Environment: real
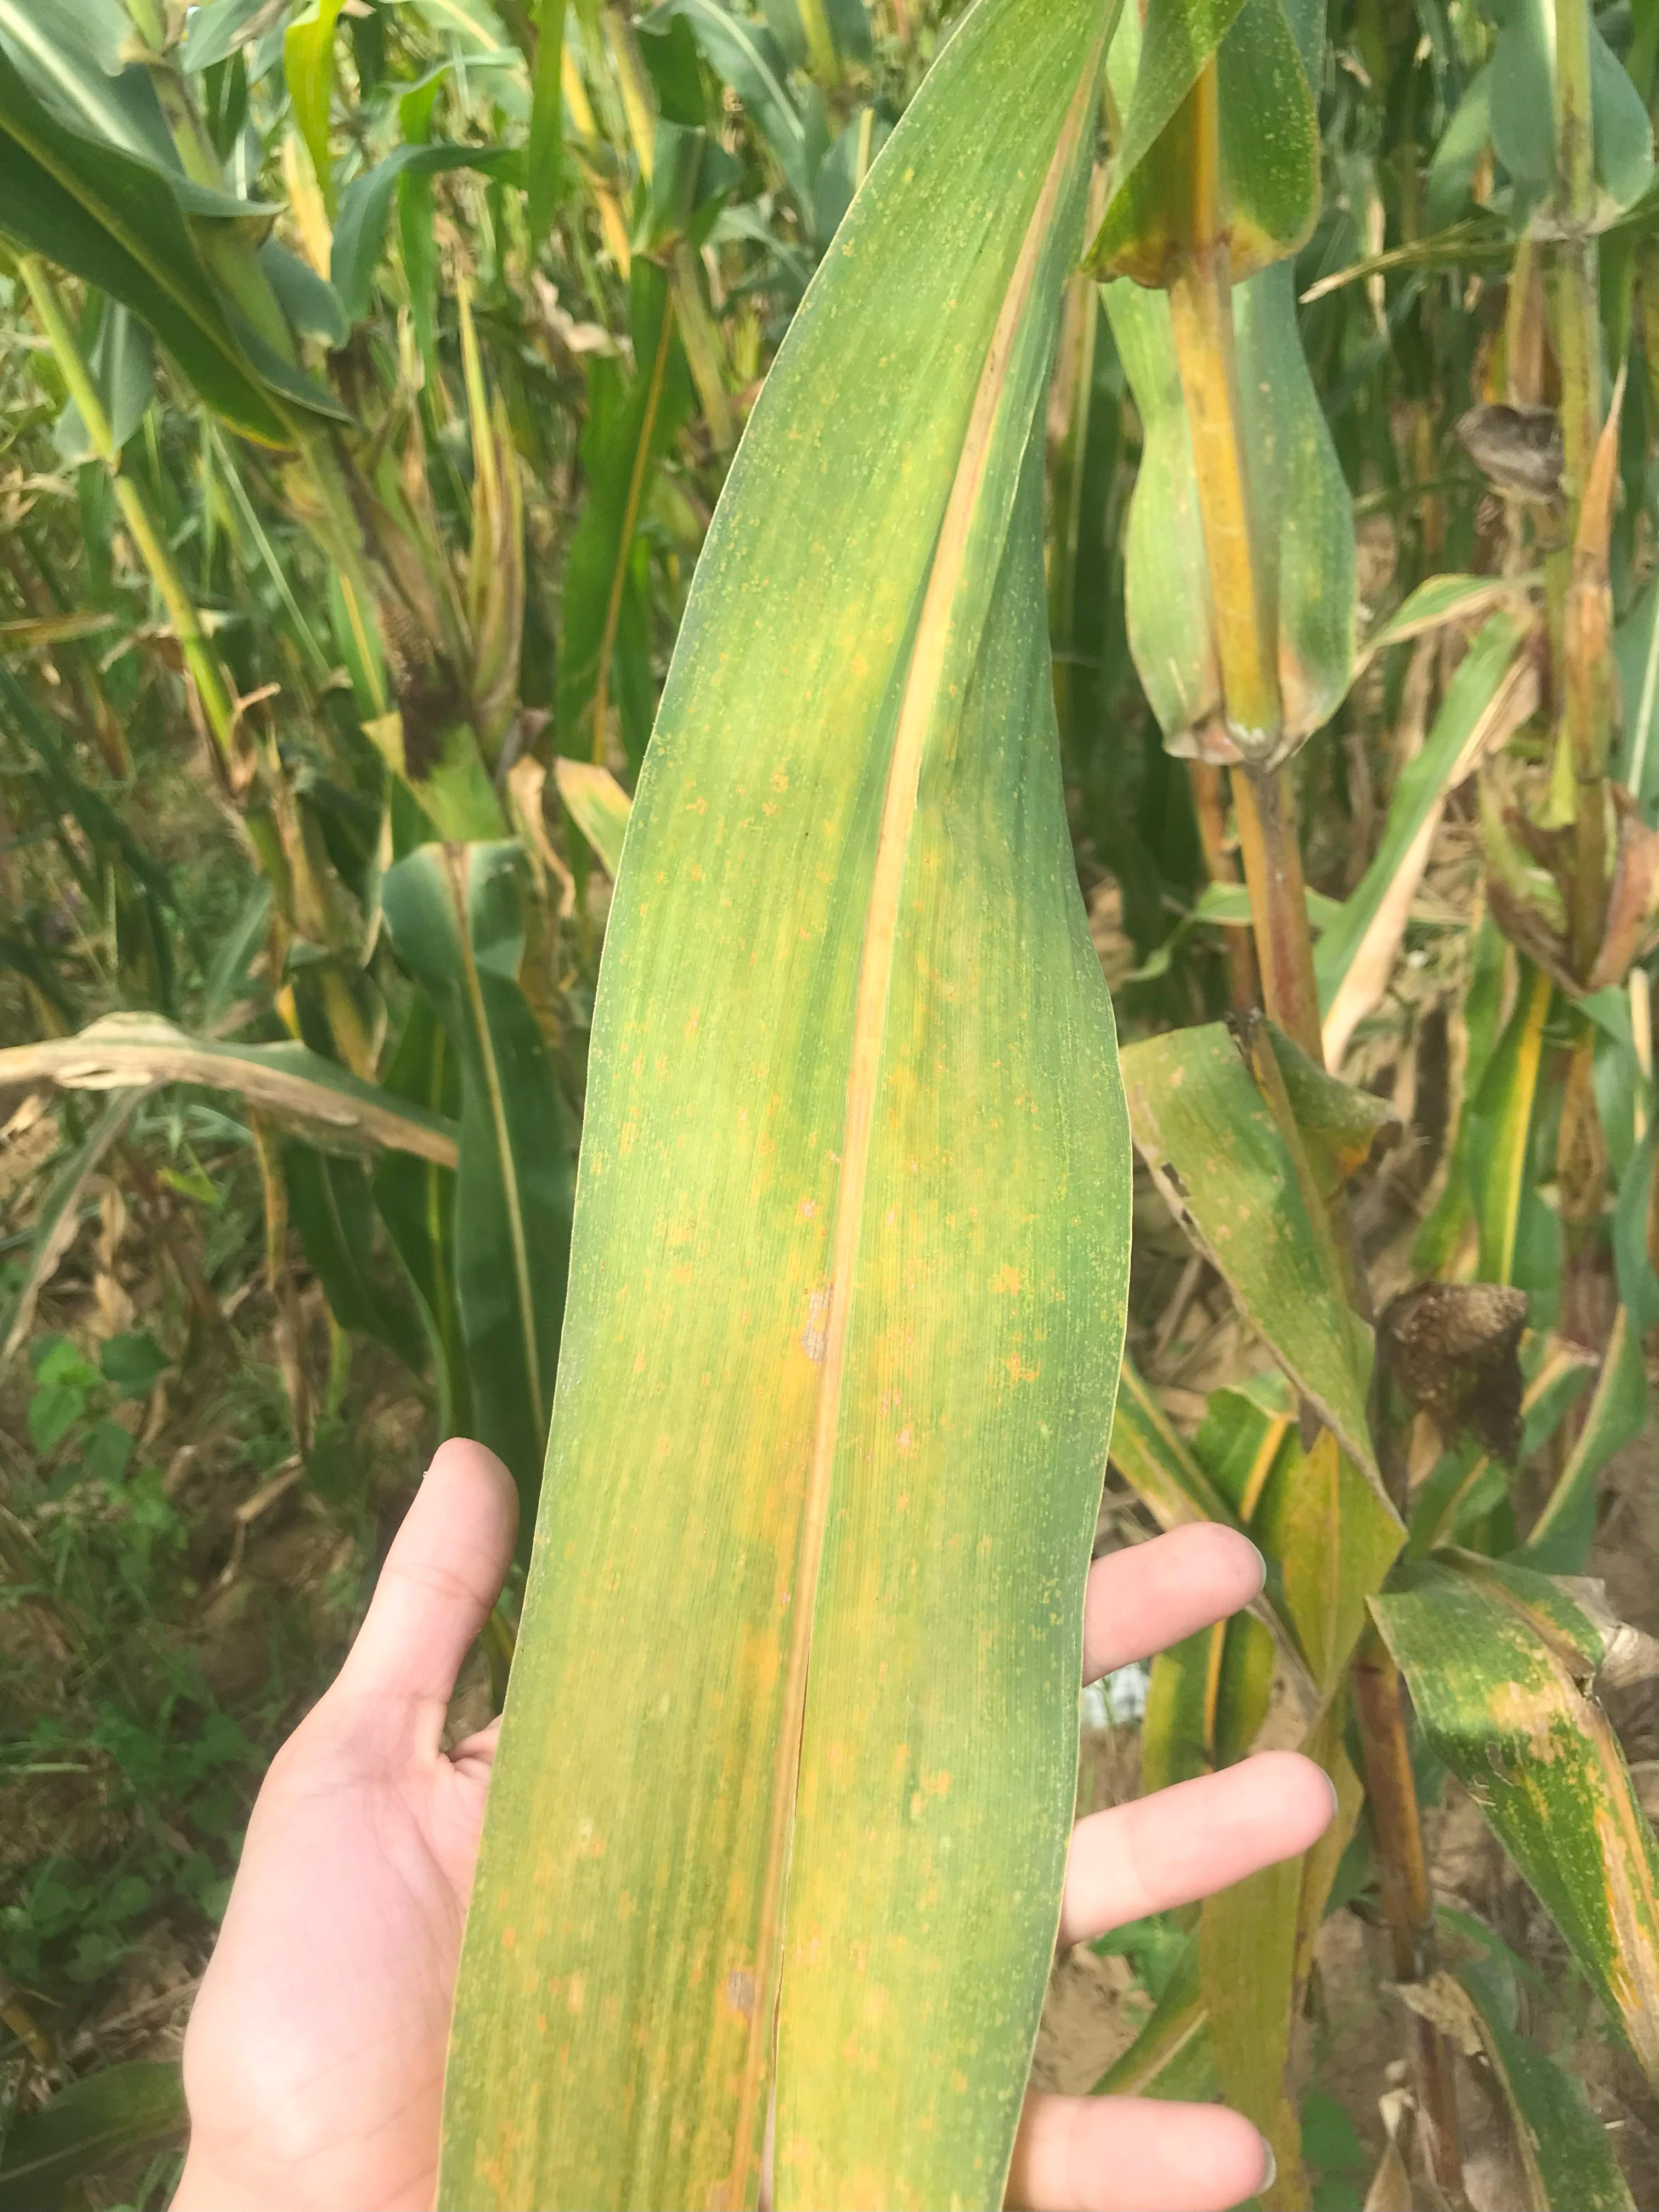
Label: nitrogen_deficiency